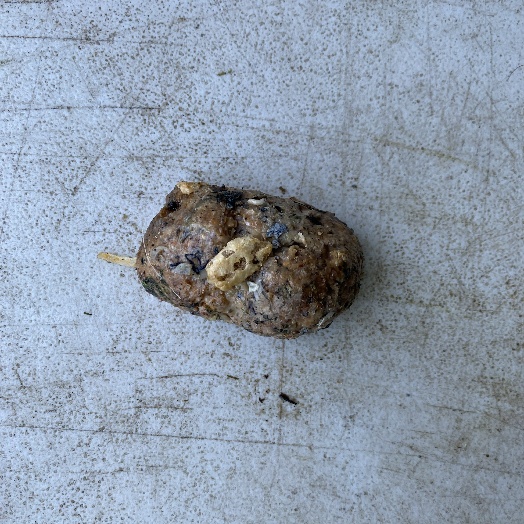
Label: generalcompost